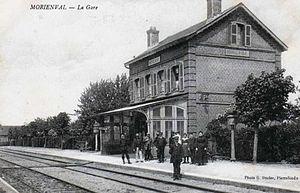
La gare de Morienval
La ligne de Rethondes à La Ferté-Milon est une ancienne ligne ferroviaire française à écartement standard et à voie unique non électrifiée. Elle reliait le chef-lieu d'arrondissement de Compiègne, important carrefour ferroviaire avant-guerre à la gare de La Ferté-Milon dans la vallée de l'Ourcq, sur la ligne de Trilport à Bazoches. En gare de Villers-Cotterêts, elle est en correspondance avec la ligne de La Plaine à Hirson et Anor. Il s'agit d'une des lignes qui établissait une jonction entre les réseaux de la Compagnie des chemins de fer du Nord et la Compagnie des chemins de fer de l'Est. Entre Villers-Cotterets et l'Ourcq, elle avait remplacé l'une des premières voies ferrées de France. Le trafic voyageurs repose sur l'attrait de la station thermale de Pierrefonds et de son château. La Compagnie du Nord avait fait de la ligne une vitrine pour l'exploitation moderne d'une ligne secondaire, en instaurant une desserte fréquente entièrement assurée par des autorails modernes.